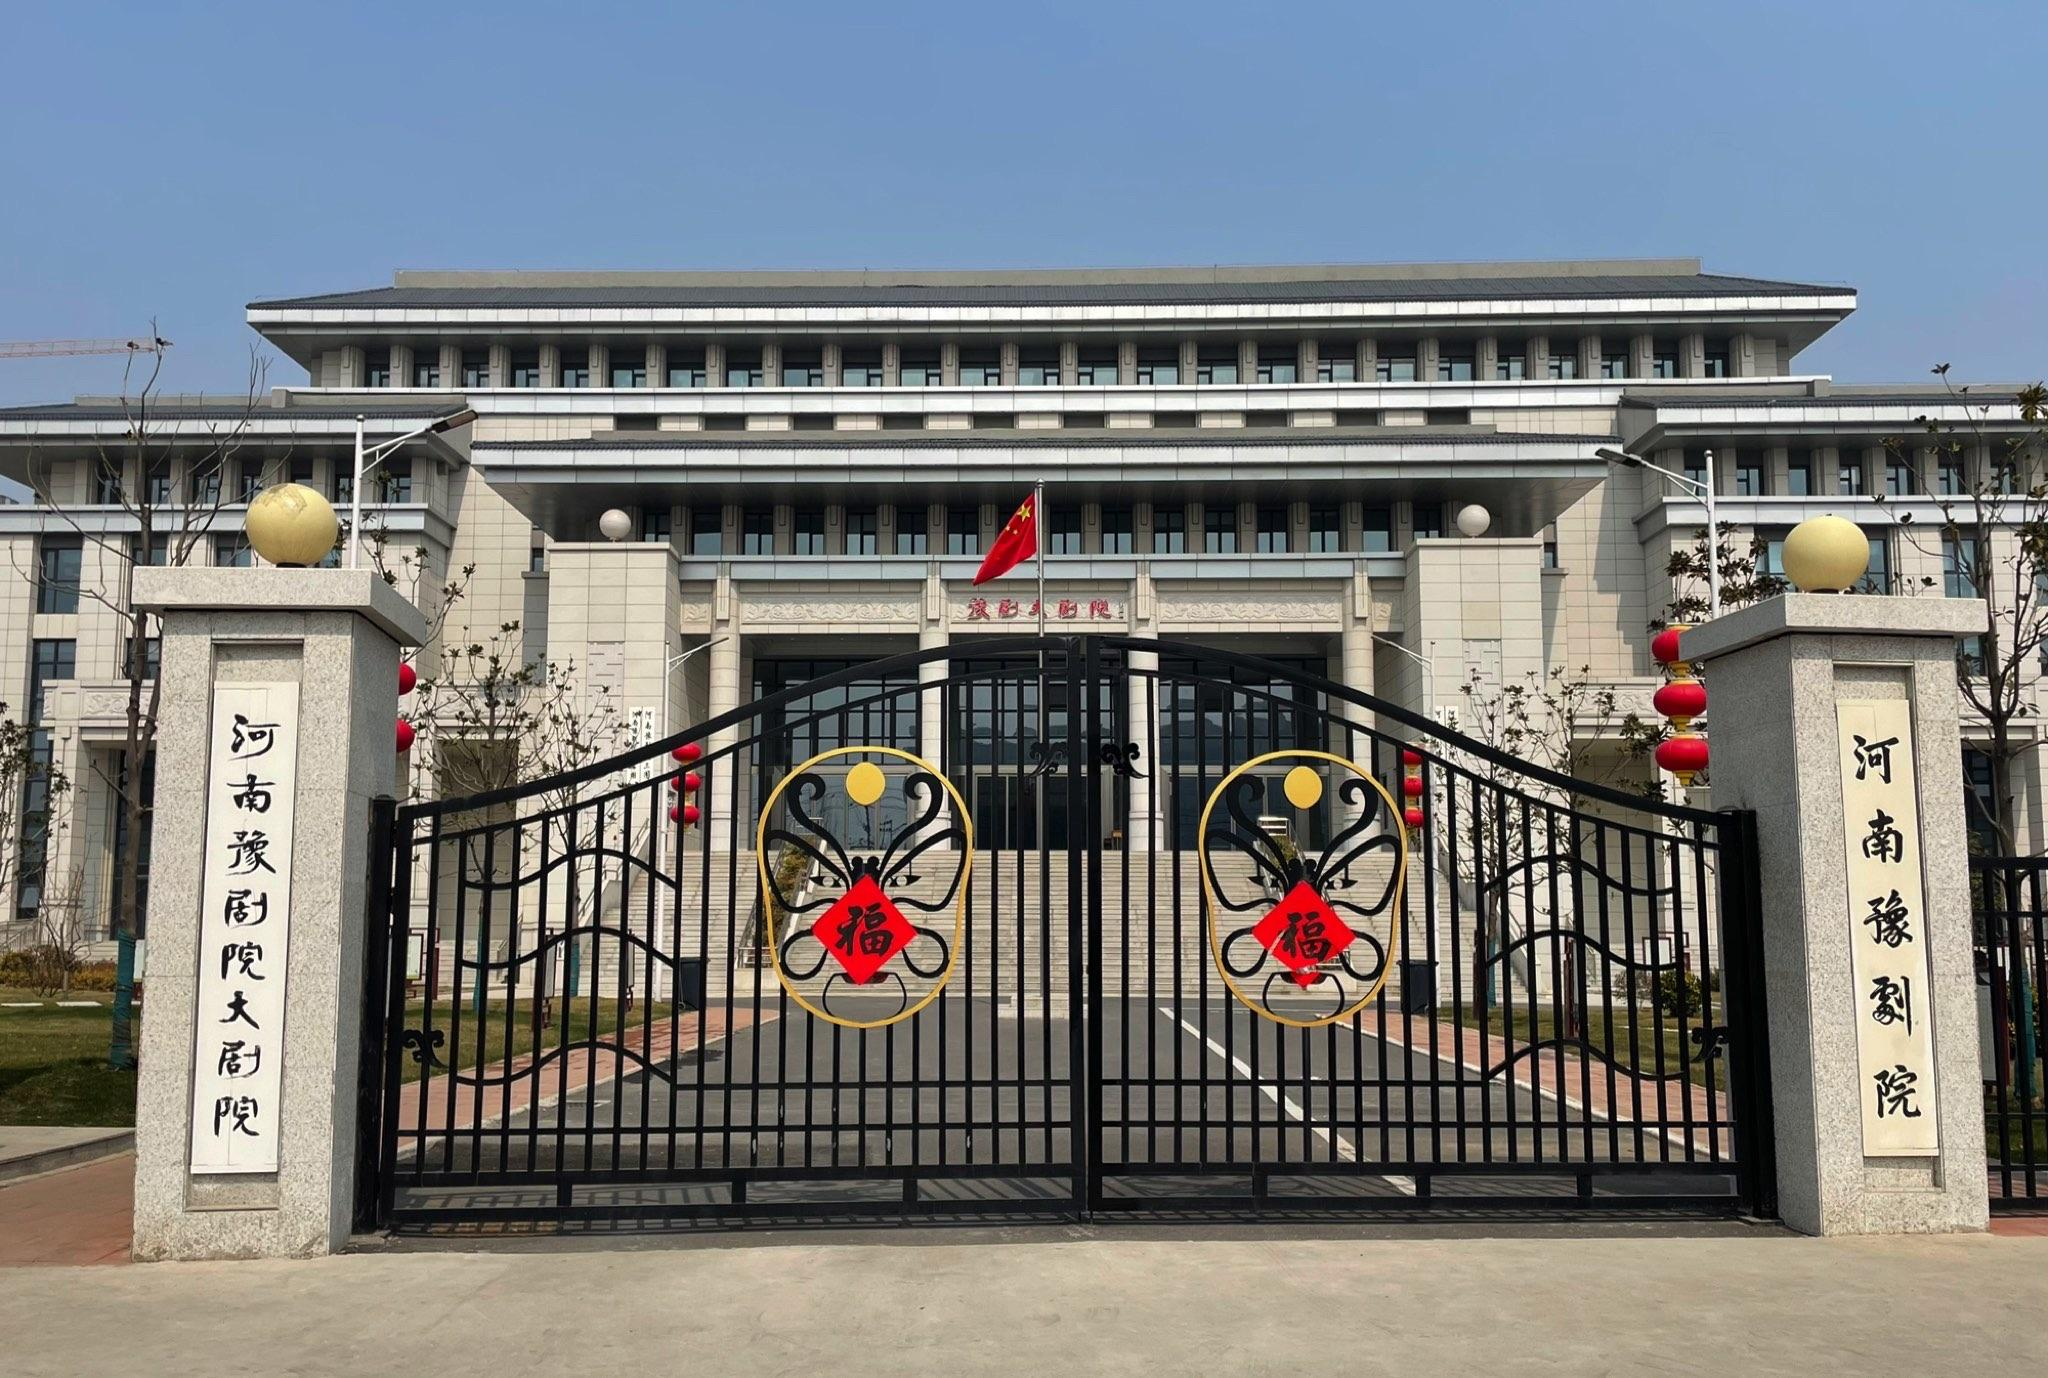
地标名称：河南豫剧院大剧院
所在城市：郑州市·中牟县